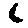
Label: 6